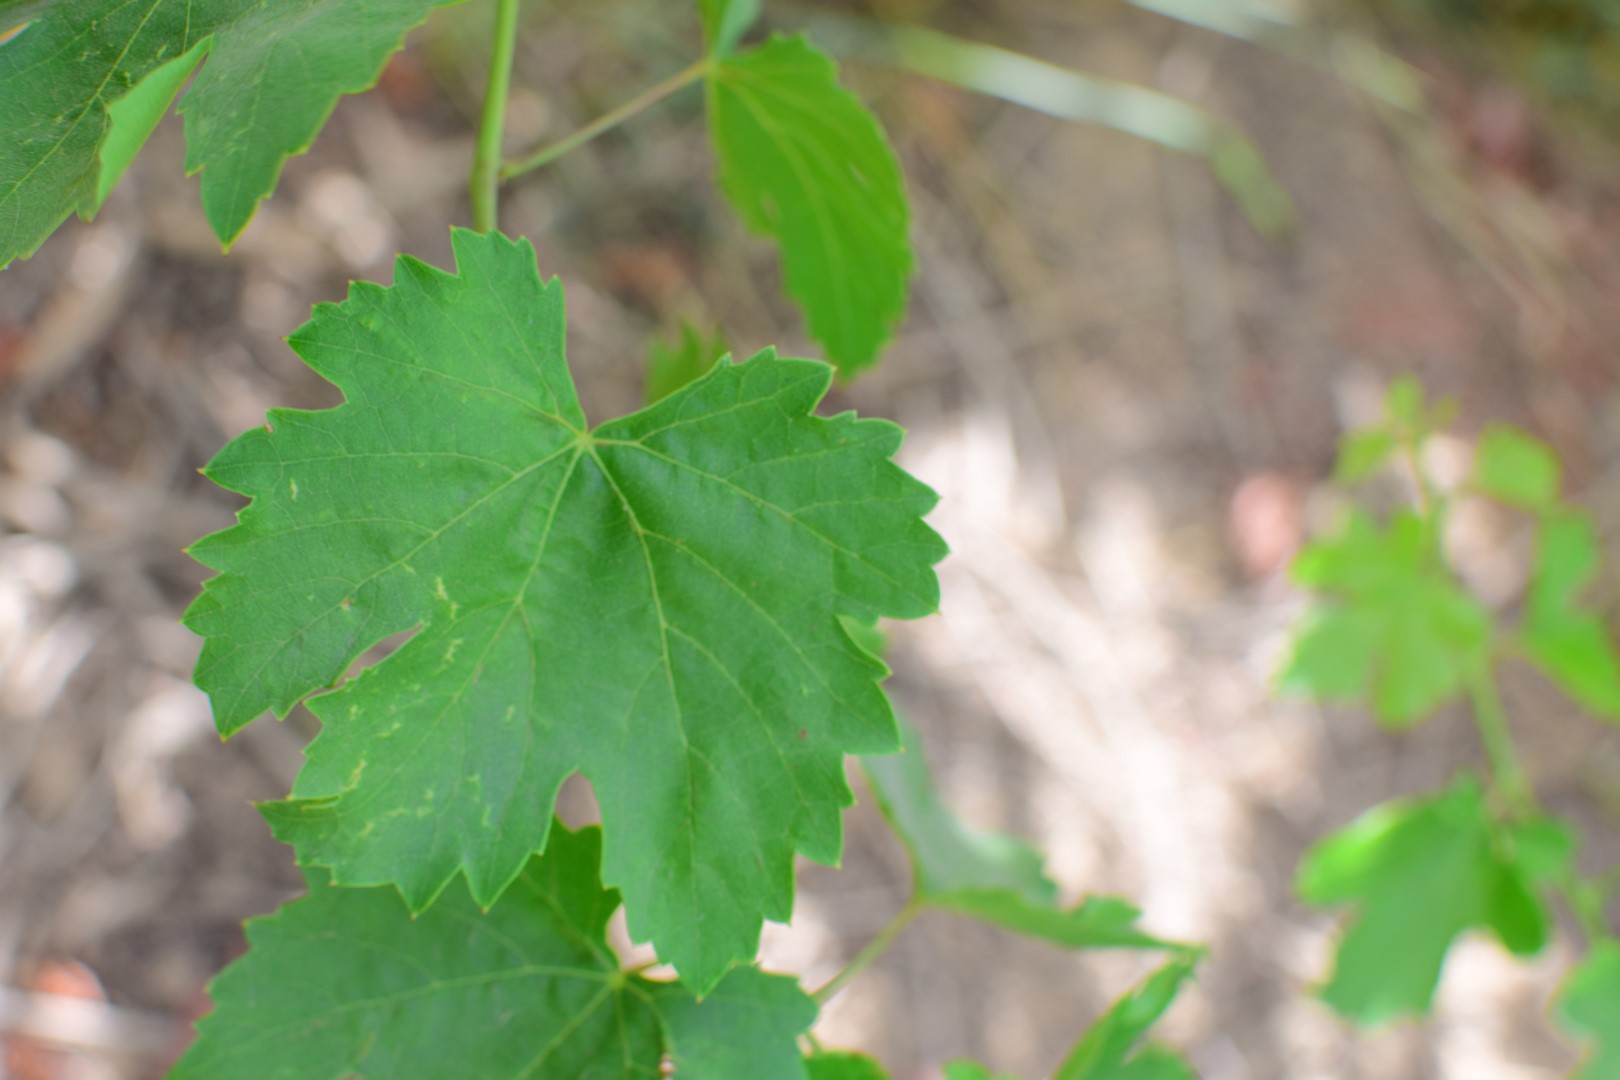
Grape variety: Thompson Seedless